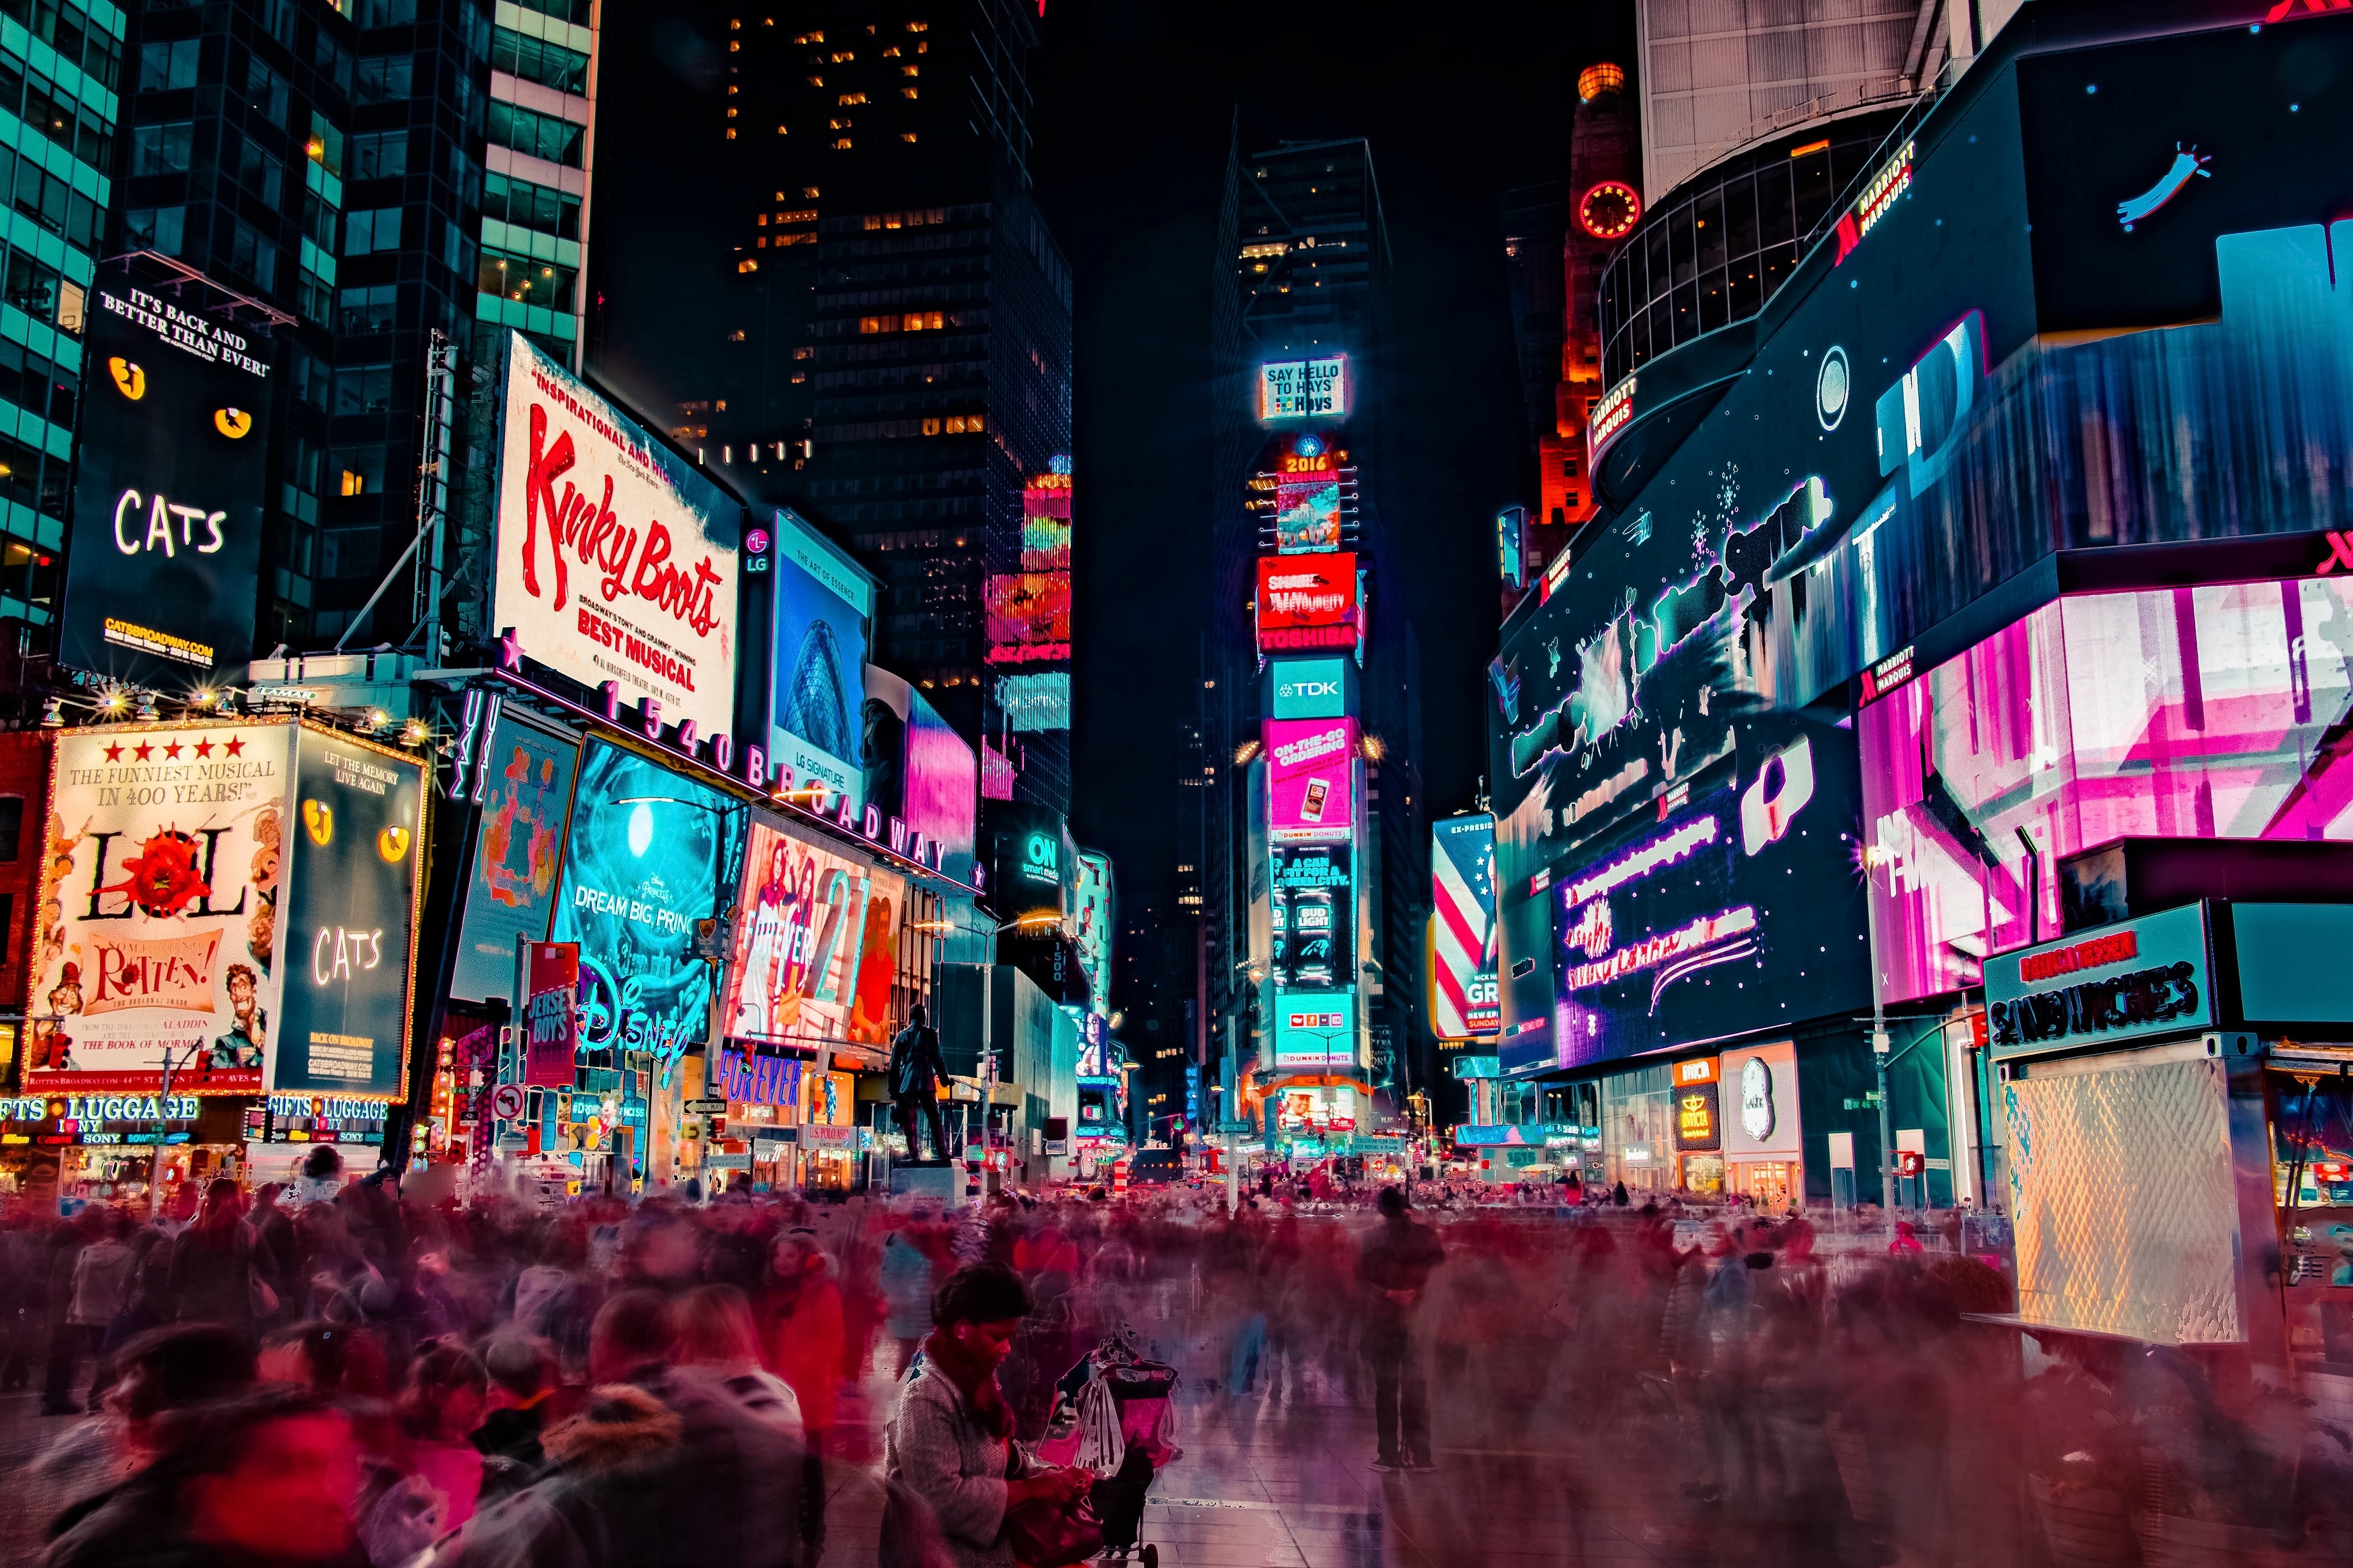
road, street, night, city, crowd, cityscape, downtown, color, metropolis, urban area, human settlement